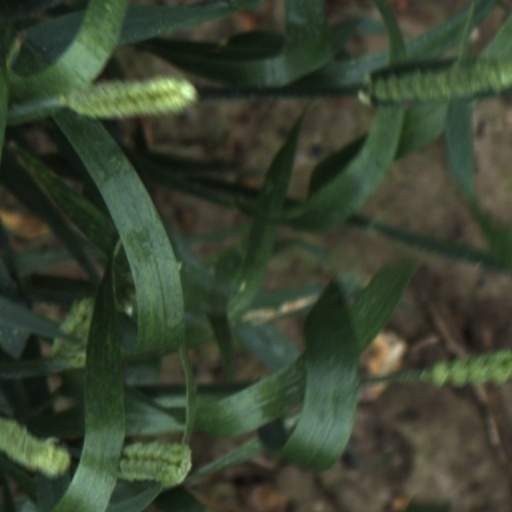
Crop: wheat